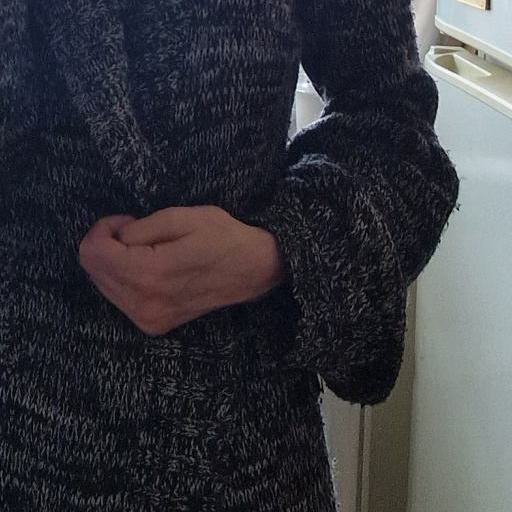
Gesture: no_gesture